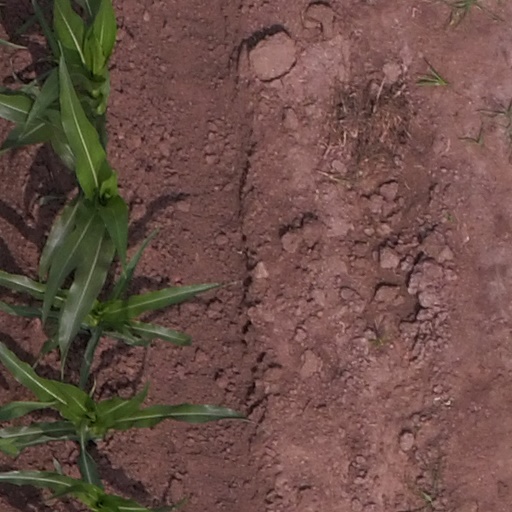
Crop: maize; corn